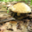
Label: mushroom